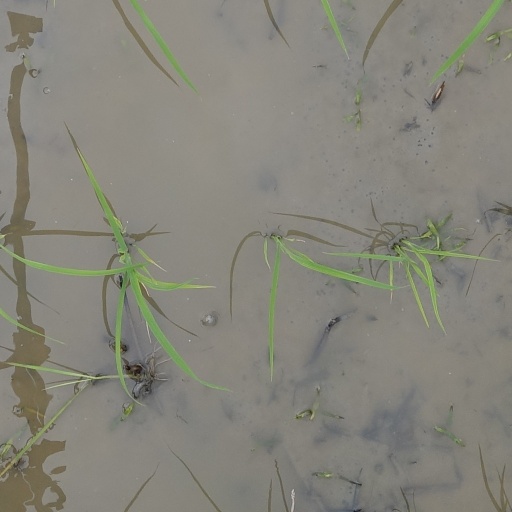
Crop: rice